Hunan Road Commercial Street

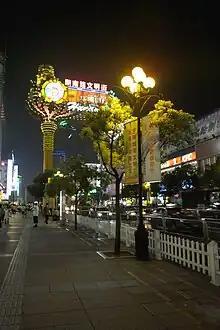
Hunan Road at night

Hunan Road Commercial Street (湖南路购物街) is located in the northwest of the downtown area of Nanjing, lying in the Gulou District area. Its total length is 1,100 meters, and road width is 30 meters. There are all kinds of shops on 238 Street, of which brand and boutique stores account for 83% of the total business area of 87,000 square meters. Hunan Road is one of the most bustling commercial streets of the ancient Nanjing city.